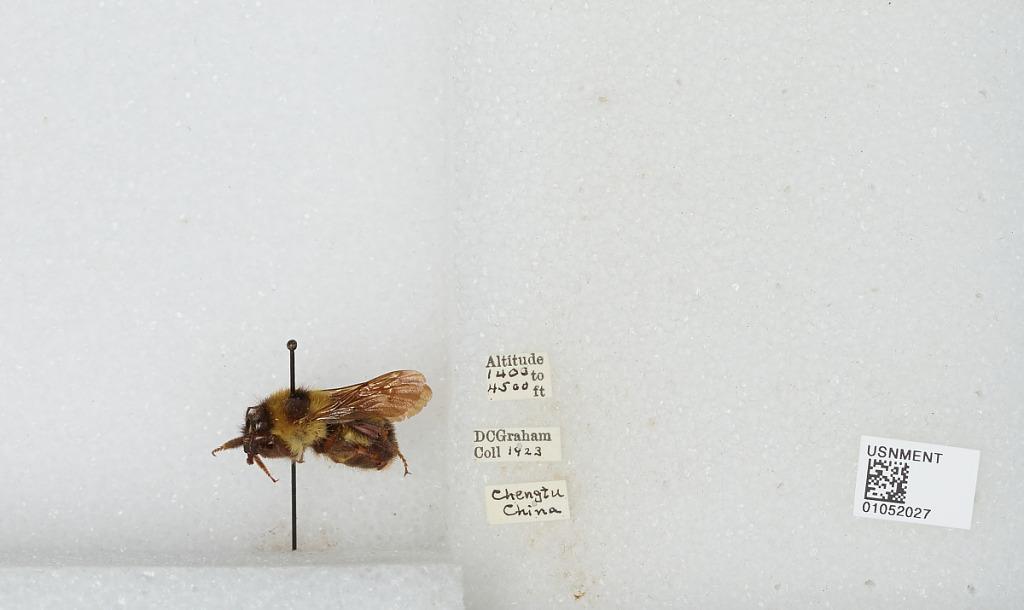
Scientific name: Bombus sp.
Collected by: D. Graham
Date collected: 1923--
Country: China
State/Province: Sichuan
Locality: Chengdu